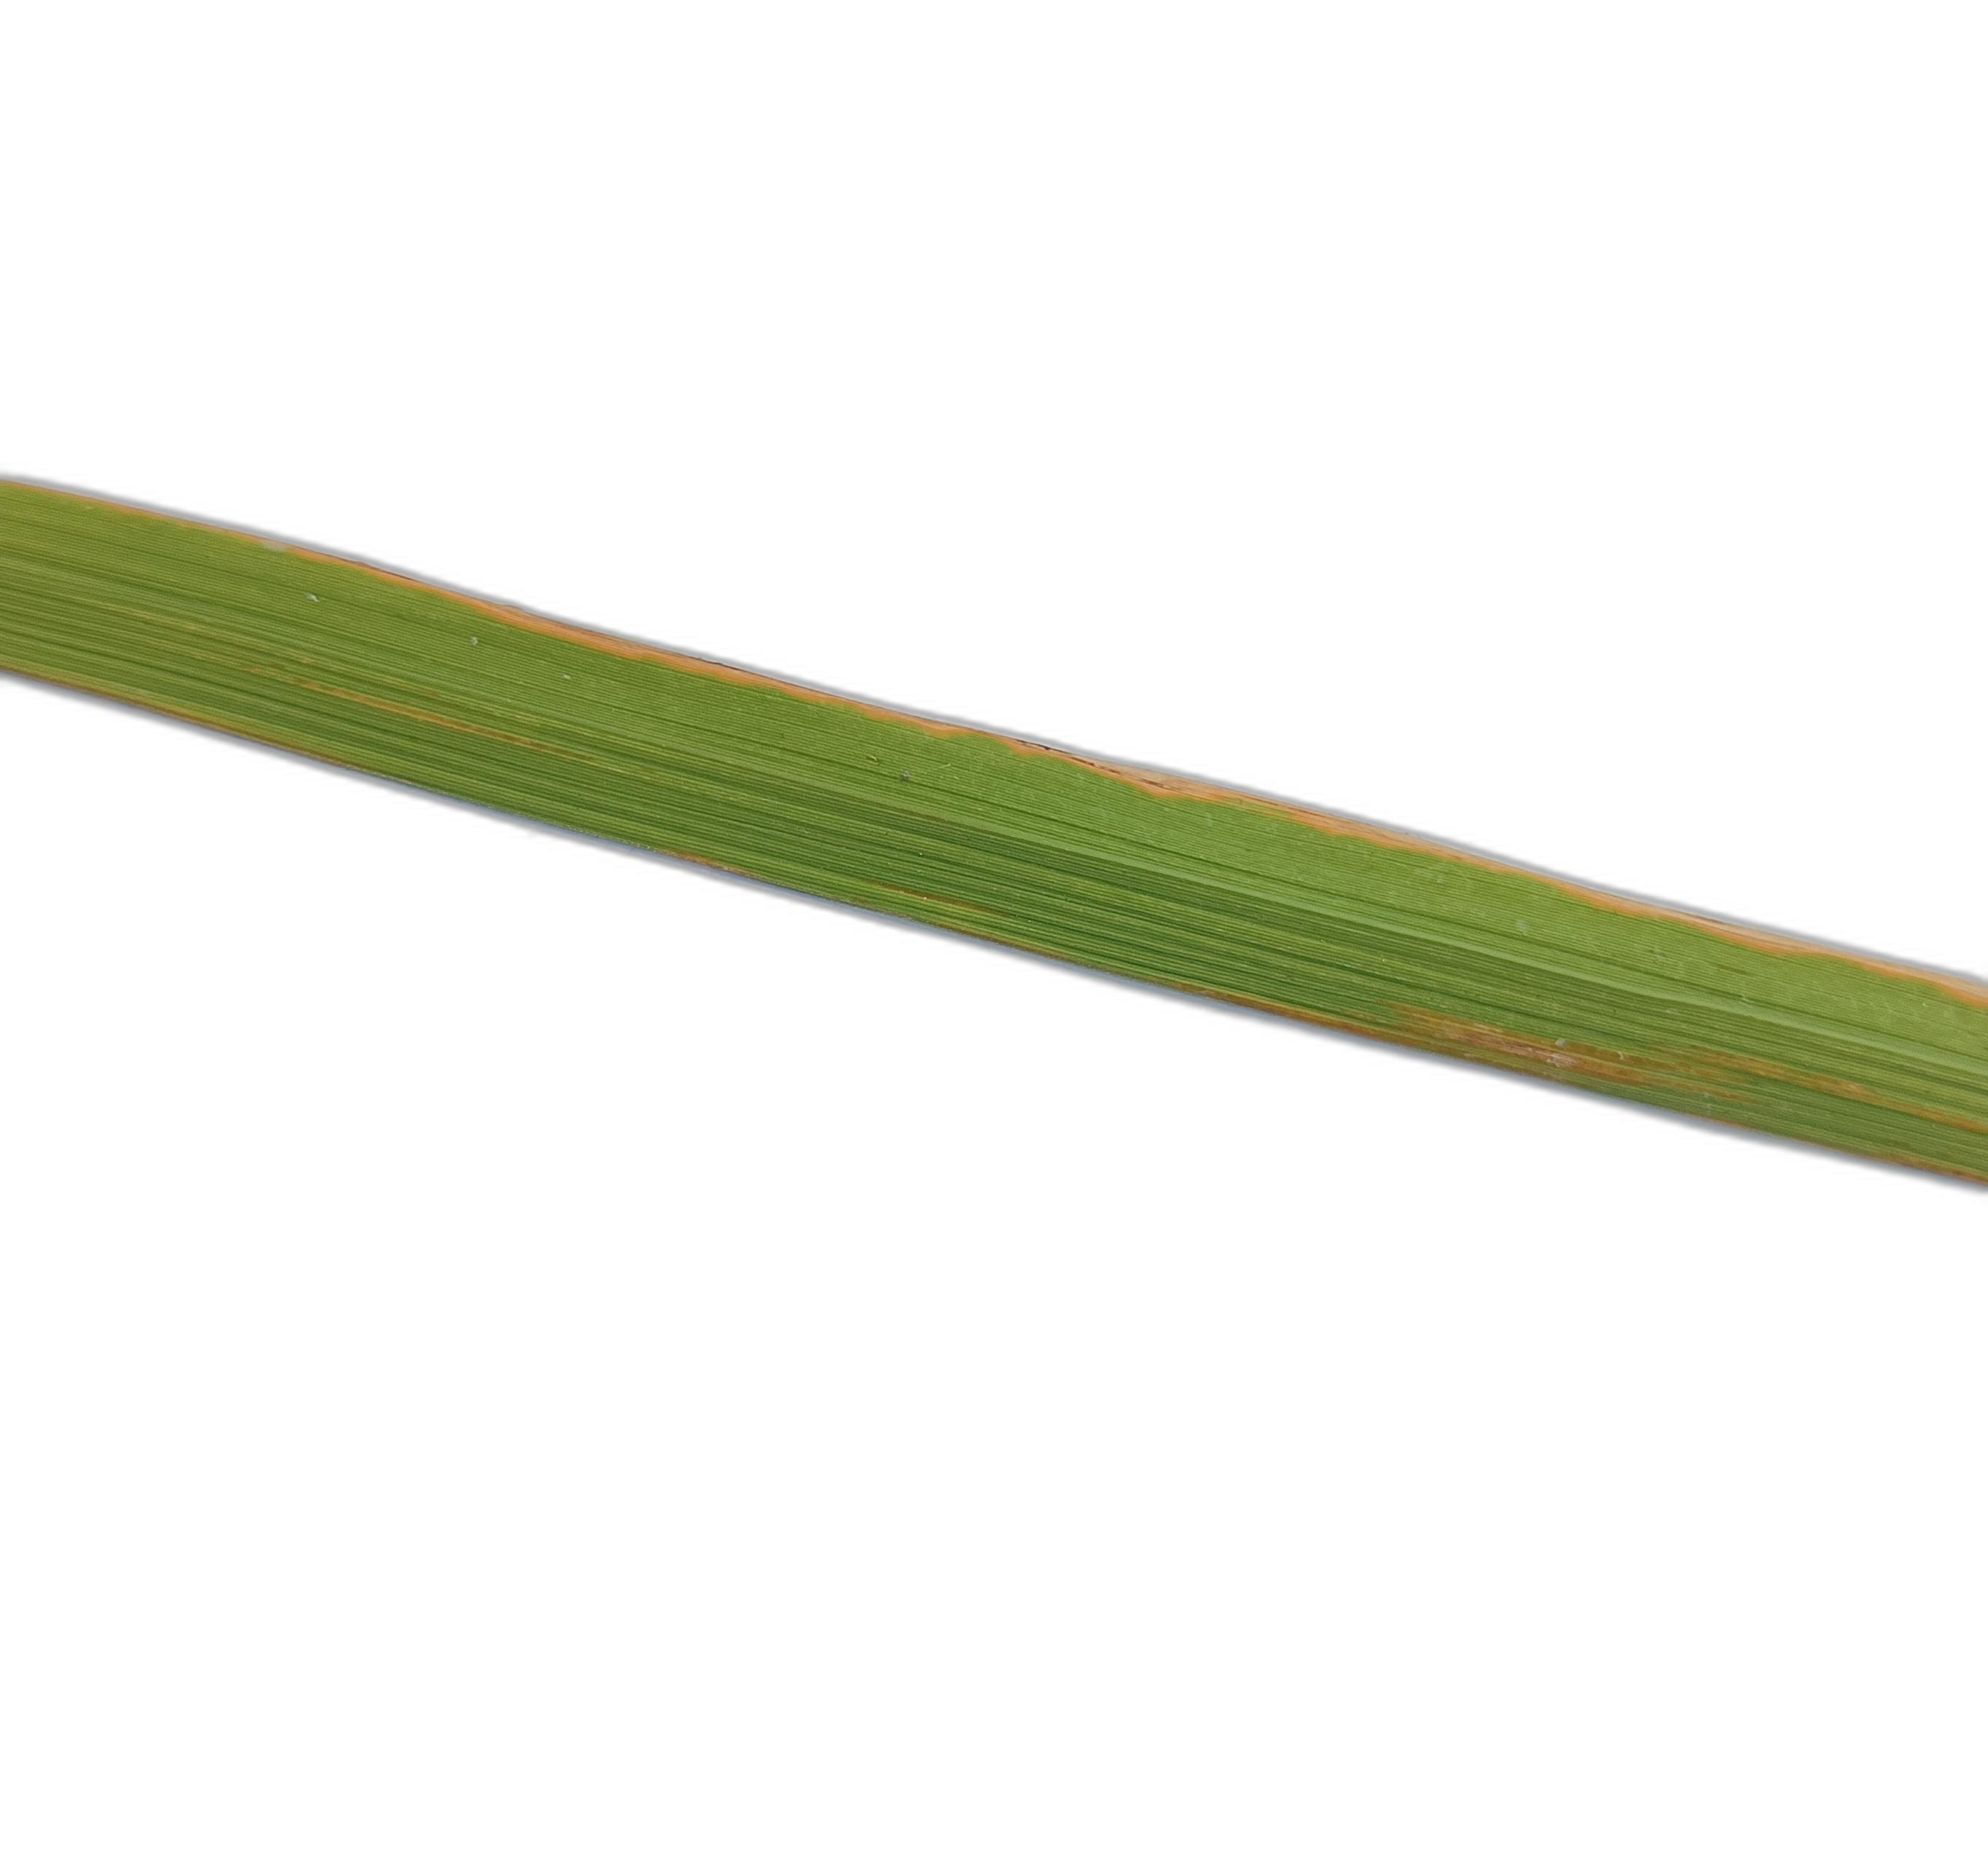
Label: Rice Stripes